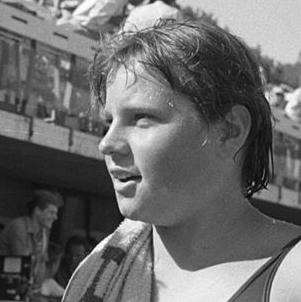
Age: 15